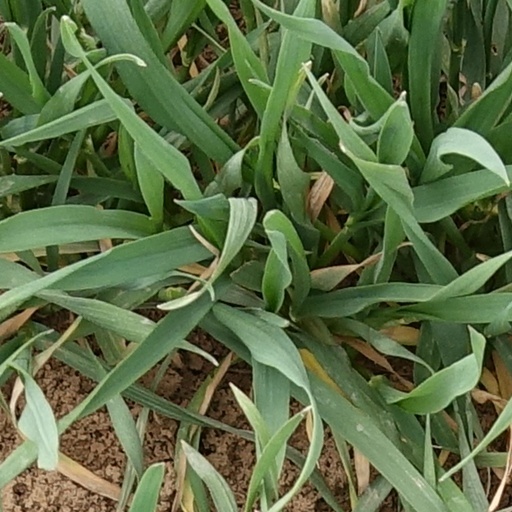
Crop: wheat